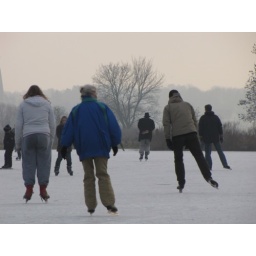
Skating on a frozen lake close to Maastricht. It's me in the background with the hat and the black coat.